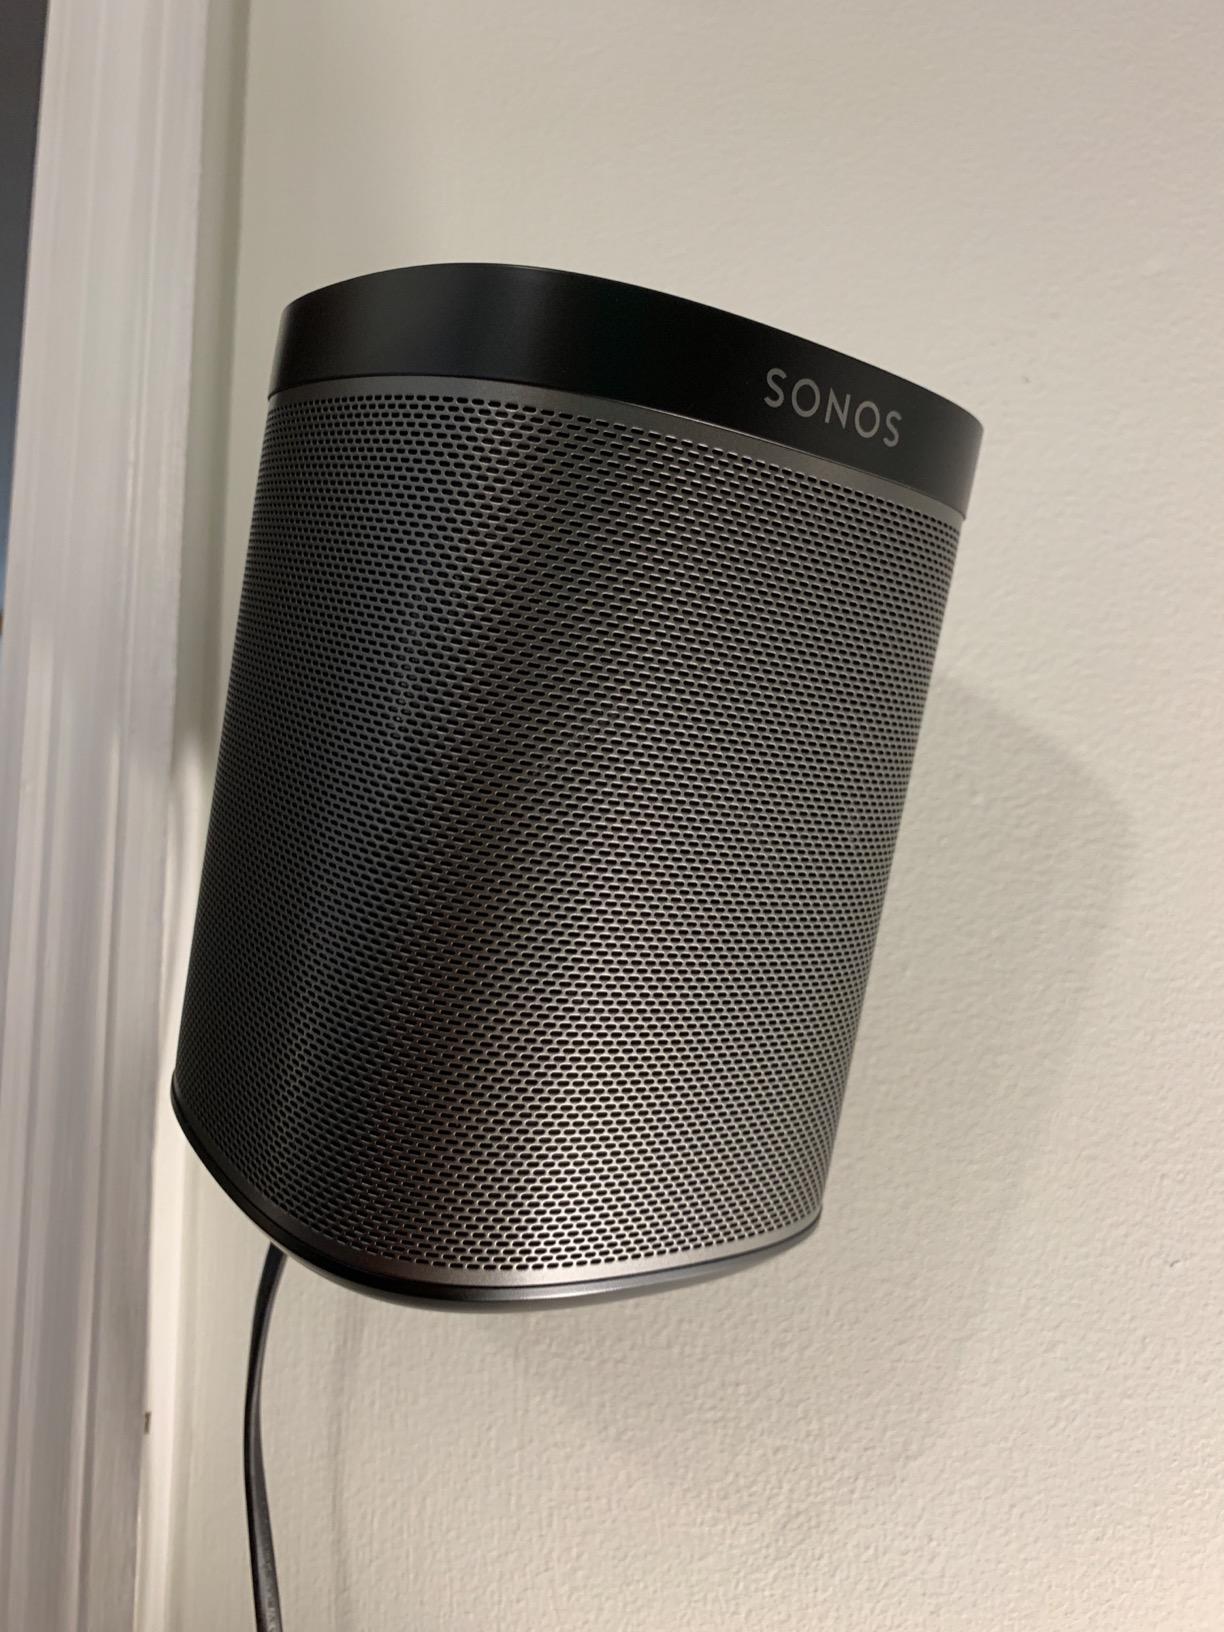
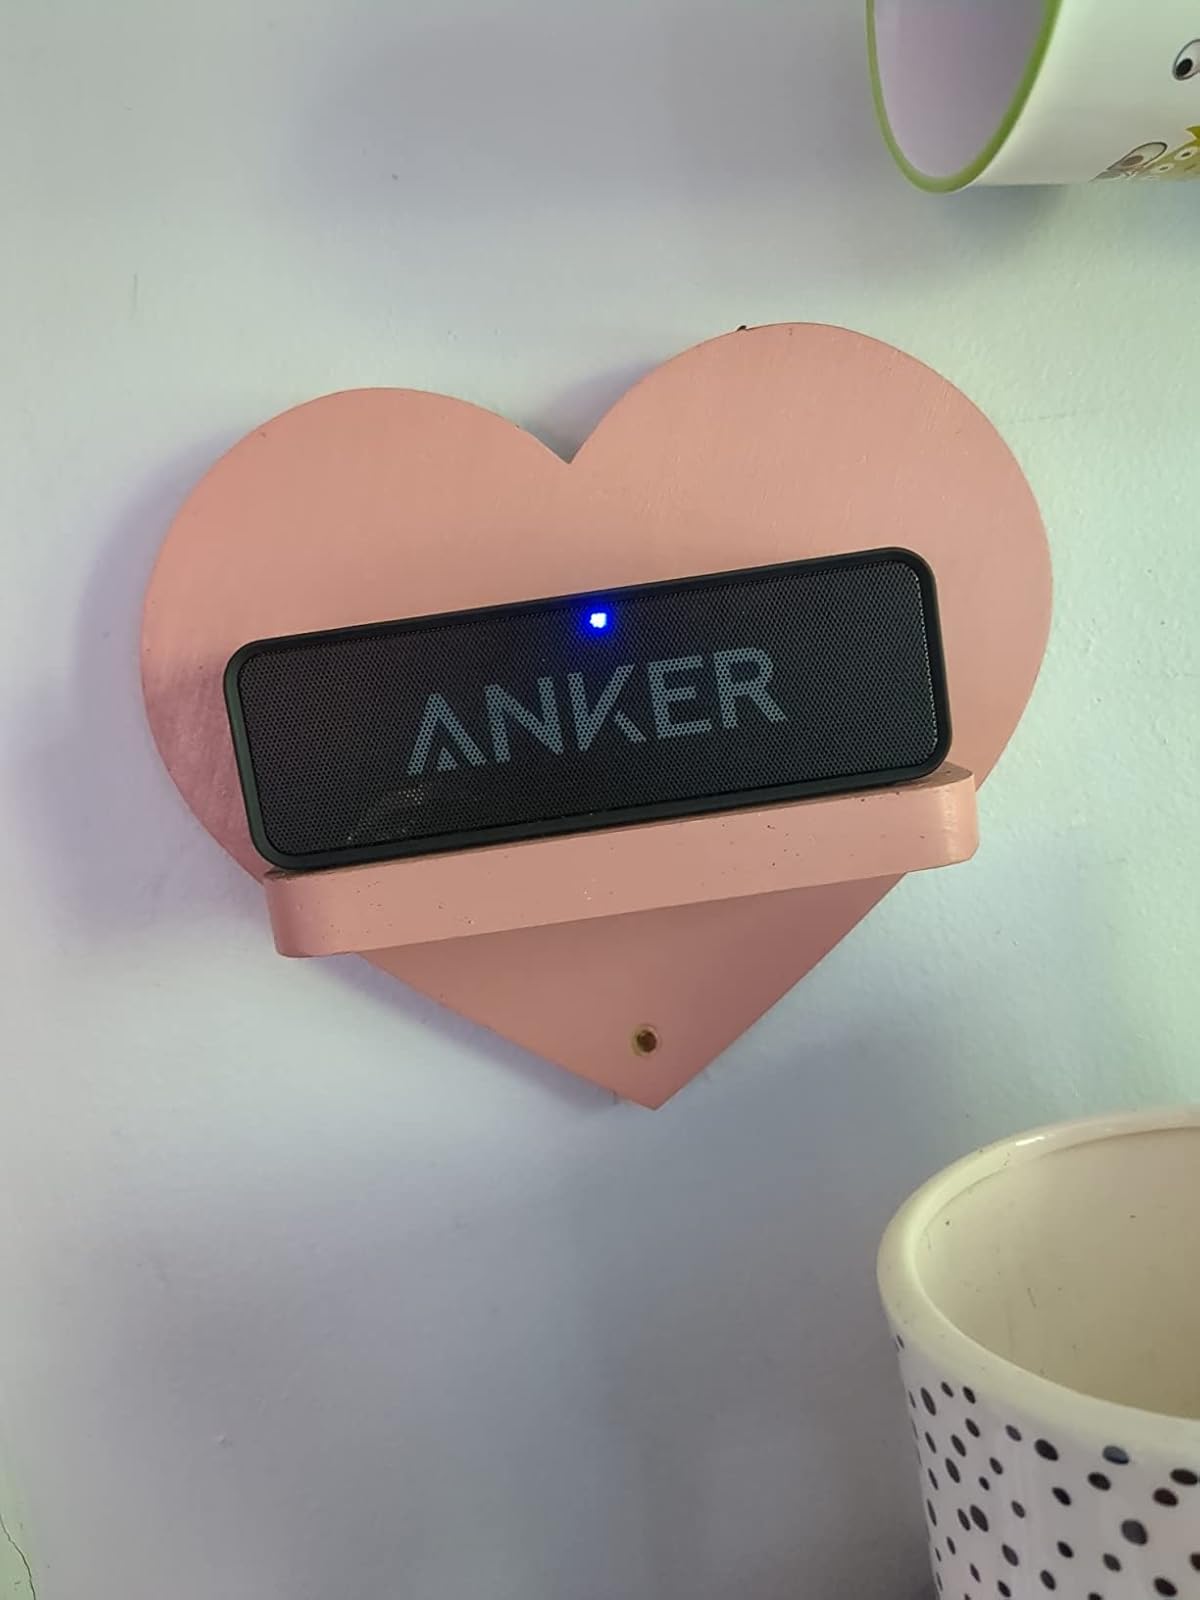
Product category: speaker
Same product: no